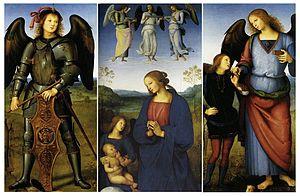
Reconstitution du polyptyque de la Chartreuse de Pavie du Pérugin
Le Polyptyque de la chartreuse de Pavie est un ensemble de peintures religieuses à l'huile sur bois du Pérugin, datant de 1496 - 1500 environ, conservé à la National Gallery à Londres.
Cette page est une liste d'œuvres du Pérugin.